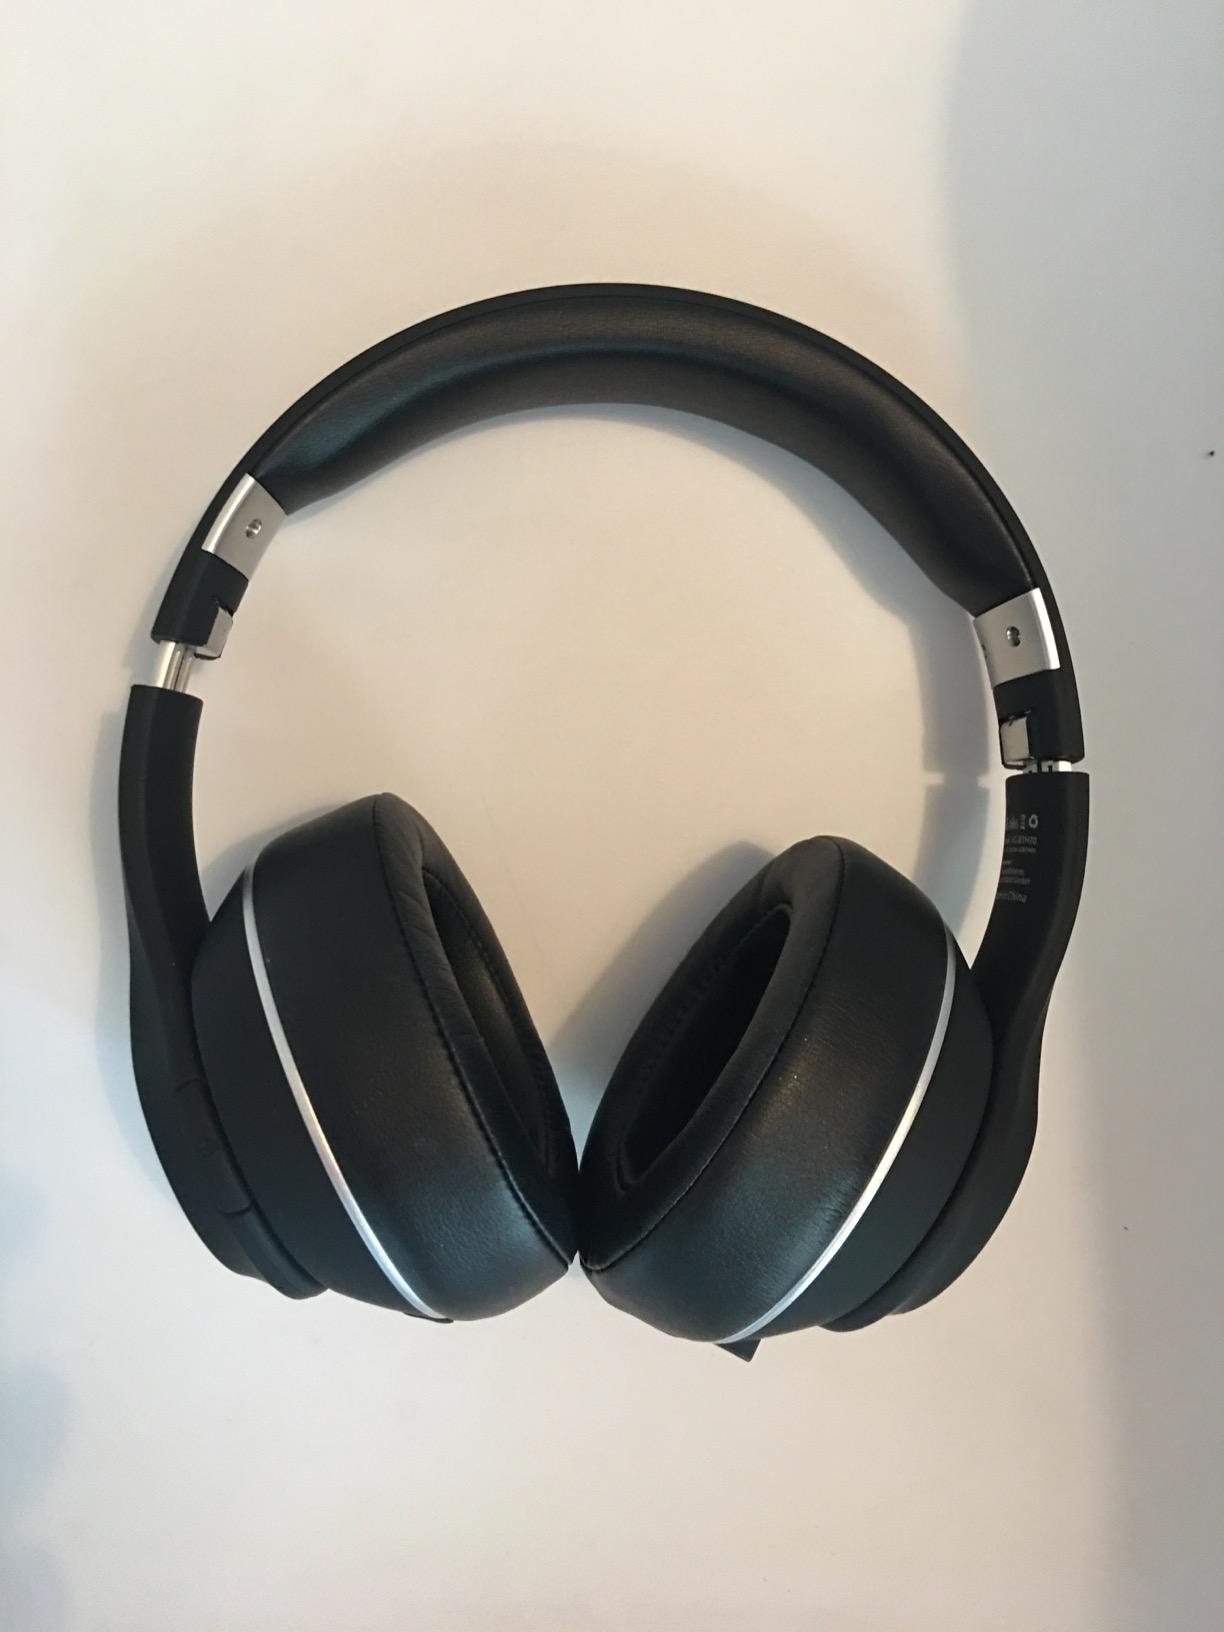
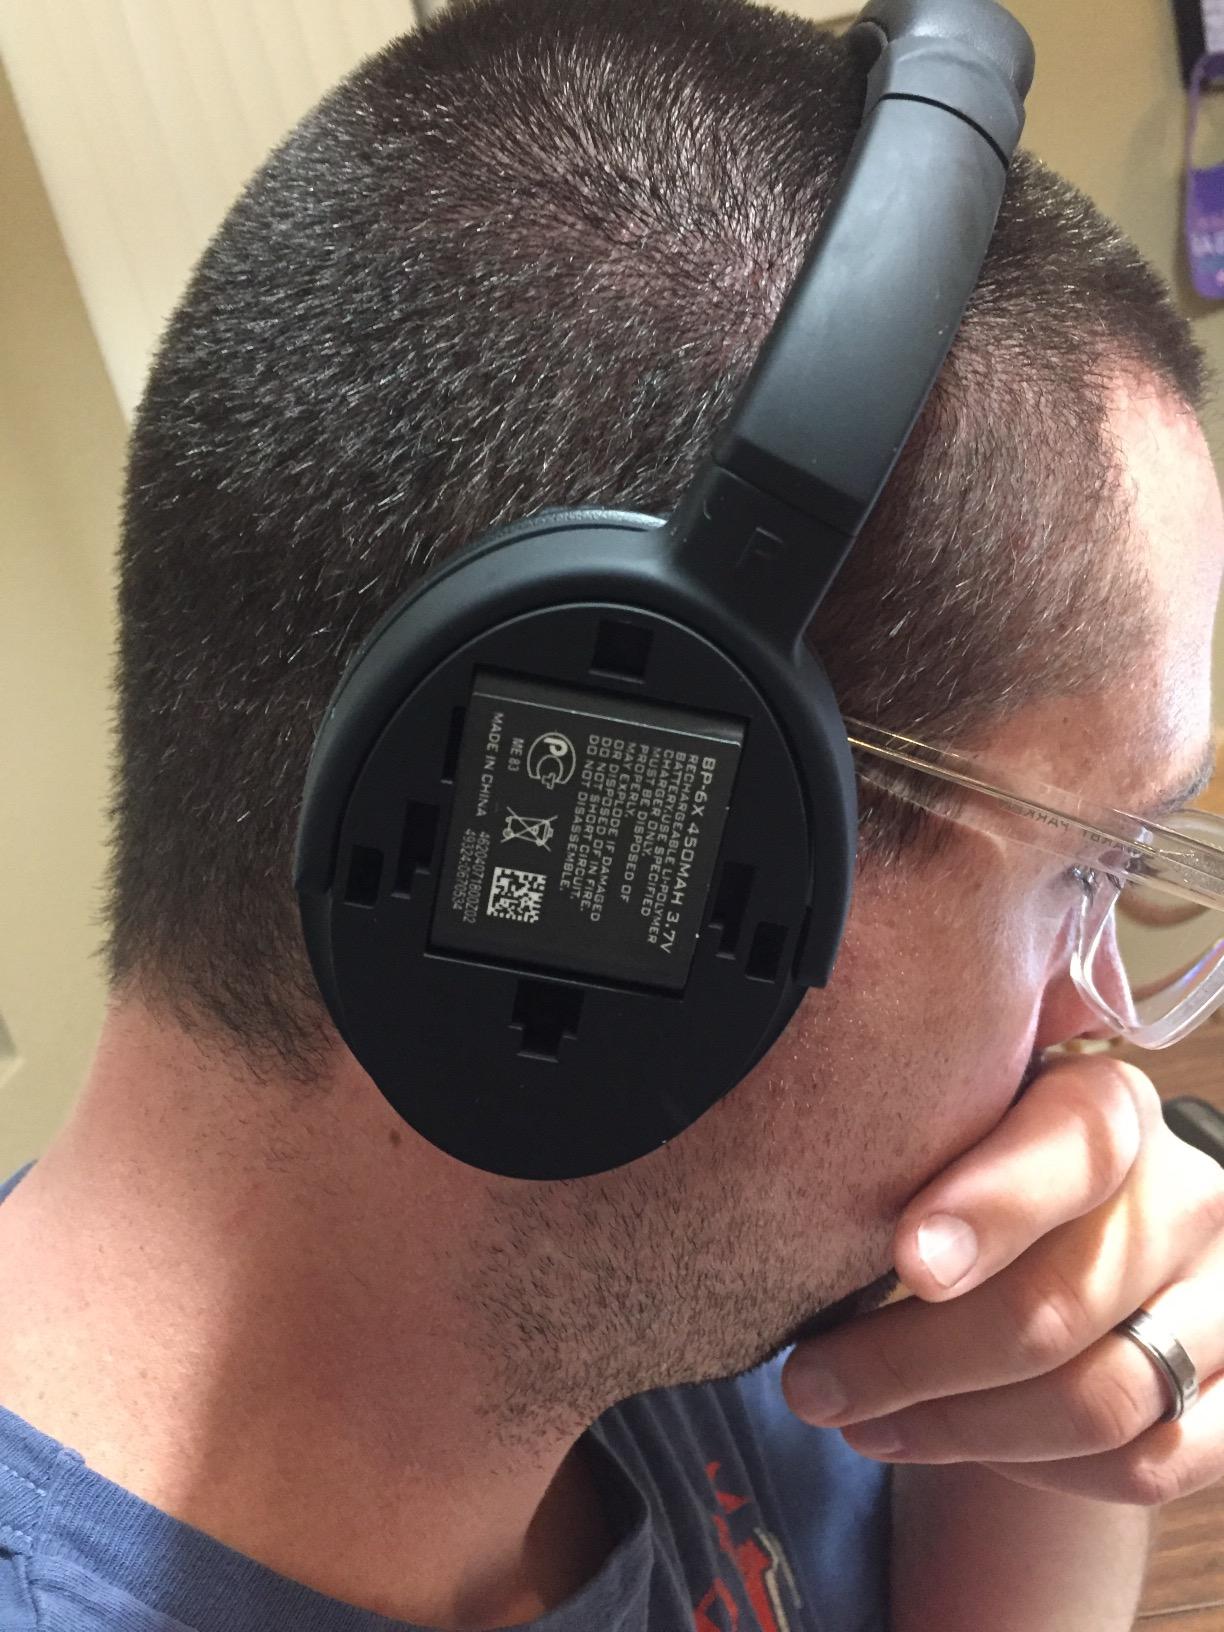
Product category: headphones
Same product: no